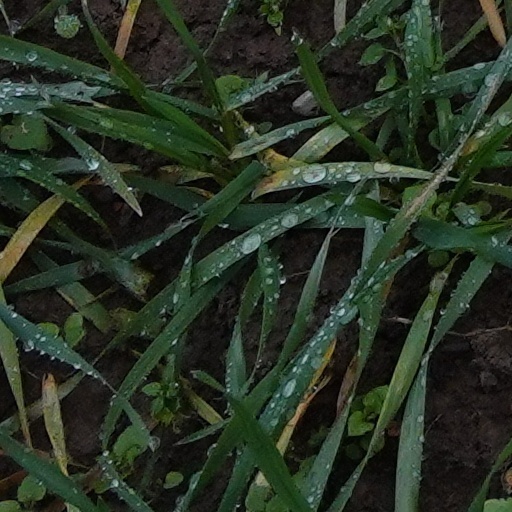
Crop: wheat